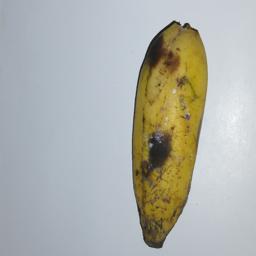
Banana variety: Champa Kola